Metropolitan Subdivision

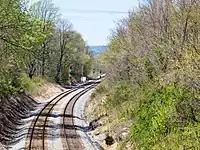
The Dickerson spur splits off to the left, while the Monocacy River is just beyond the curve.

Through mergers, the line became part of the CSX system in 1987. CSX organized its Metropolitan Subdivision as a combination of the original B&O Met Branch plus a section of the B&O original main line northwest of Point of Rocks, which had opened in 1834. The entire subdivision is signaled for bi-directional running. There is a spur in Maryland that serves the Dickerson Generating Station (formerly owned by the Potomac Electric Power Company (PEPCO)) (BA 37) at Dickerson and a trash-transfer facility spur in Derwood (BA 19.6). The interlockings on the line are (east to west): F Tower (BAA 37.2), QN Tower (BA 2.1), Georgetown Jct (BA 8.3), Montrose (BA 15), Derwood (BA 19.6), Clopper (BA 24.4), Buck Lodge (BA 30), Dickerson (BA 35.5) , PEPCO (BA 37), Tuscarora (BA 39.3), East Rocks (BA 42.6), Point of Rocks (BA 42.8), East Brunswick (BA 73.1), WB Tower (75.6), and Weverton (78.8).